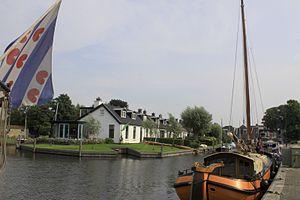
Langweer est un village de la commune néerlandaise de De Fryske Marren, situé dans la province de Frise.